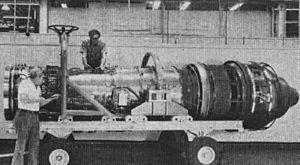
Le Pratt & Whitney F100 est un turboréacteur à double flux et postcombustion, développé par l'américain Pratt & Whitney pour propulser les avions de chasse F-15 Eagle et F-16 Fighting Falcon.